Question: Please indicate a possible affordance area of the boxing_punching_bag that can be used for punching
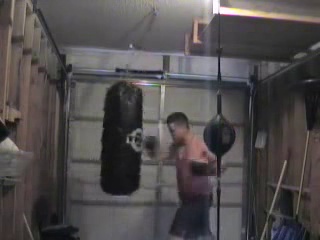
Answer: [98.5, 82, 145.5, 190]